Jiangsu Free-Trade Zone

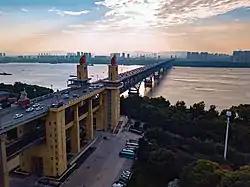

On August 26, 2019, the State Council officially approved the establishment of the China (Jiangsu) Pilot Free Trade Zone. On August 30, the China (Jiangsu) Pilot Free Trade Zone was formally launched in the Jiangbei New Area of Nanjing. Lou Qinjian, Secretary of the Jiangsu Provincial Committee of the Chinese Communist Party, and Wu Zhenglong, Governor of Jiangsu Province, collaboratively inaugurated the plaques for the China (Jiangsu) Pilot Free Trade Zone, along with the sub-zones of Nanjing, Suzhou, and Lianyungang. A project signing ceremony occurred on the same day. The administrative authorities of the Shanghai, Jiangsu, and Zhejiang Pilot Free Trade Zones executed the "Strategic Cooperation Framework Agreement for Coordinated Development of the Shanghai-Jiangsu-Zhejiang Pilot Free Trade Zones." The Jiangsu Provincial Department of Commerce entered into cooperation agreements with six institutions, including the Chinese Academy of International Trade and Economic Cooperation affiliated with the Ministry of Commerce, to utilize think tank resources and collaboratively advance research on pilot free trade zones.